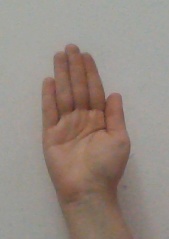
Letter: seen